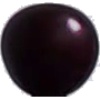
Label: Cherry Wax Black 1